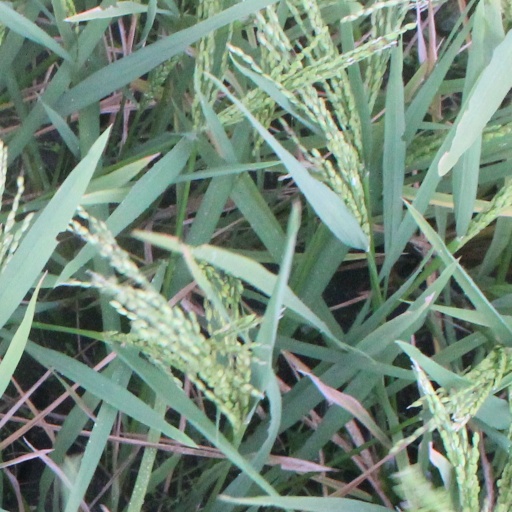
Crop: rice